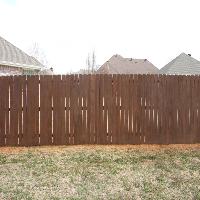
Weather: cloudy or overcast